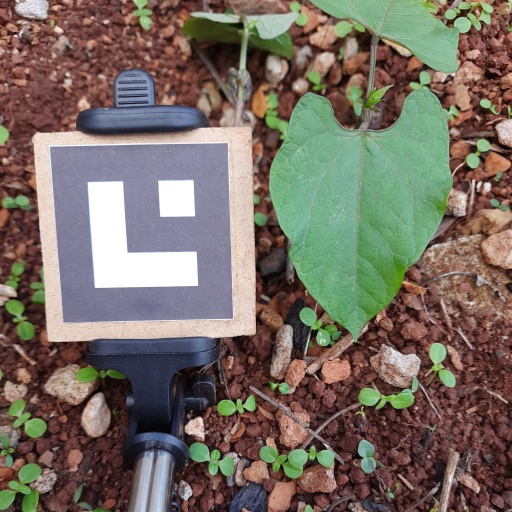
Observations: wavy surface, no eating holes, under shade